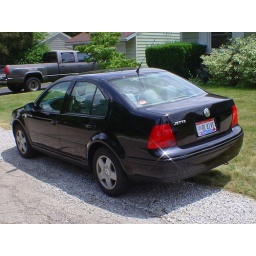
My shiny new Jetta at my new house in Bexley.